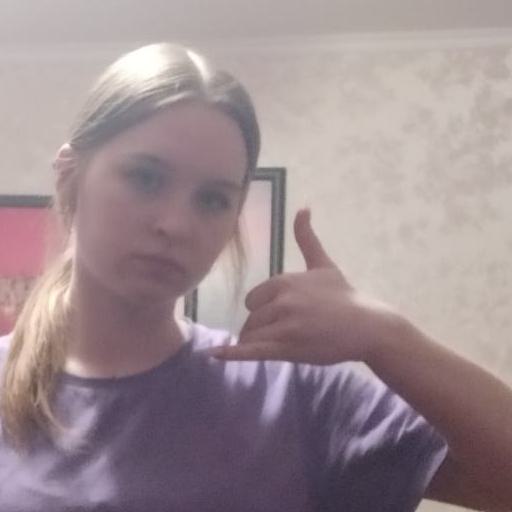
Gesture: call